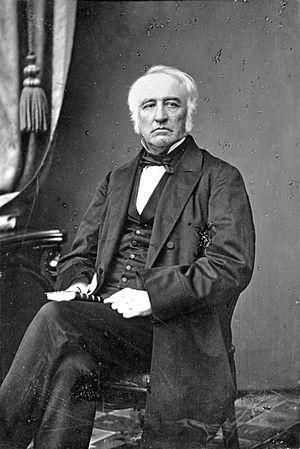
Augustin-Norbert Morin, né le 13 octobre 1803 à Québec et mort le 30 juillet 1865 à Sainte-Adèle de Terrebonne, est un avocat, un journaliste et un homme politique canadien-français.